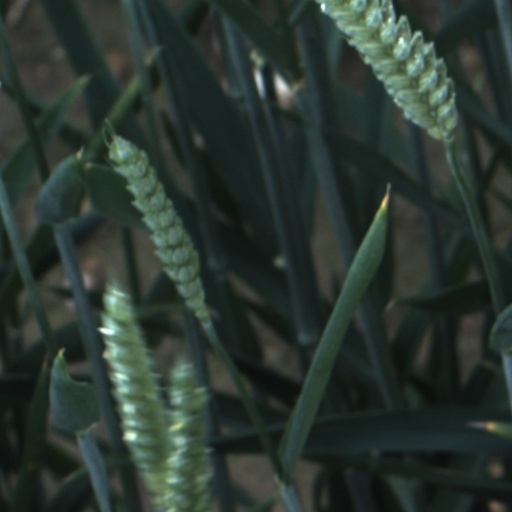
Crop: wheat